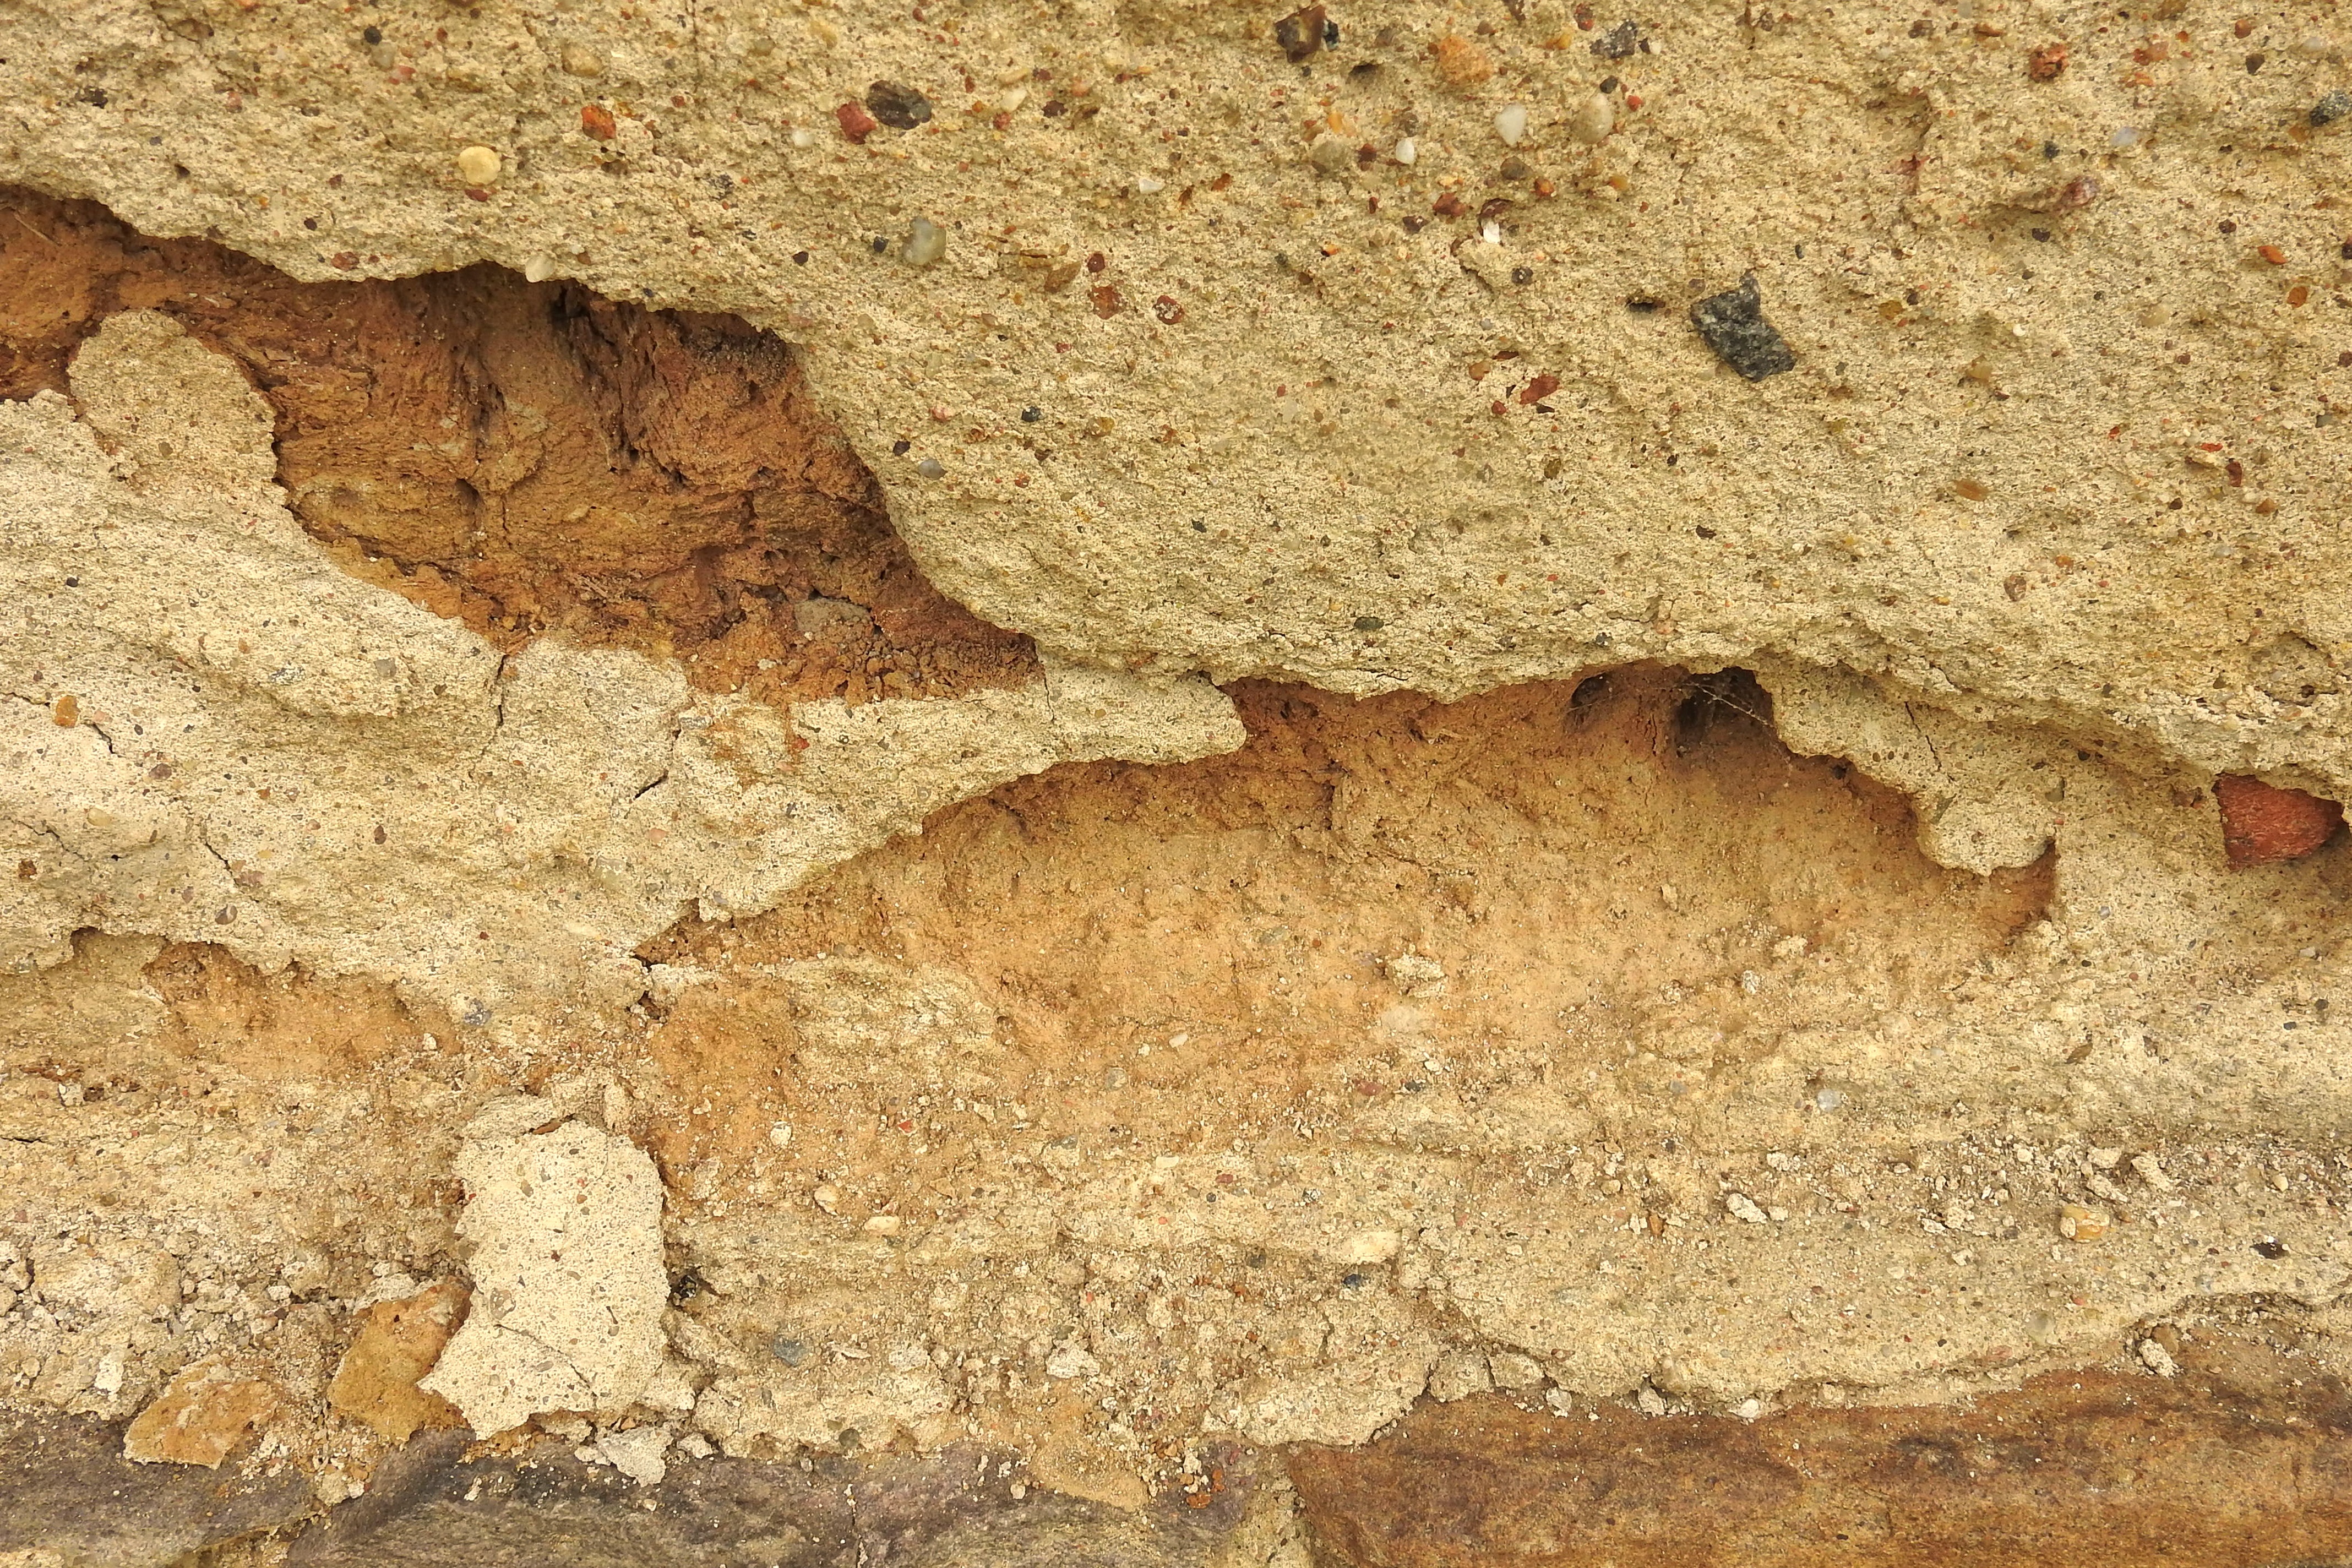
rock, texture, building, old, wall, formation, soil, decay, ruin, material, geology, dilapidated, leave, wadi, bedrock, hauswand, ancient history